Yathra Chodikkathe

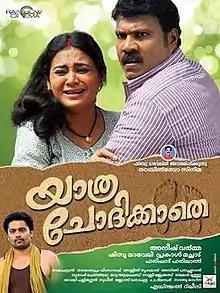
Theatrical release poster

Yathra Chodikkathe (meaning "Without Bidding Farewell") is a 2016 Malayalam film directed by Aneesh Varma, starring Kalabhavan Mani and Reena Basheer. This was Kalabhavan Mani's last movie. The film was released posthumously on 8 April 2016 and met with negative reviews. "Yathra Chodikkathe" had a fifteen day theatrical run. The film was released after Kalabhavan Mani's death.